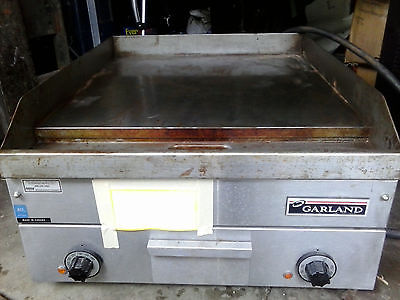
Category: table